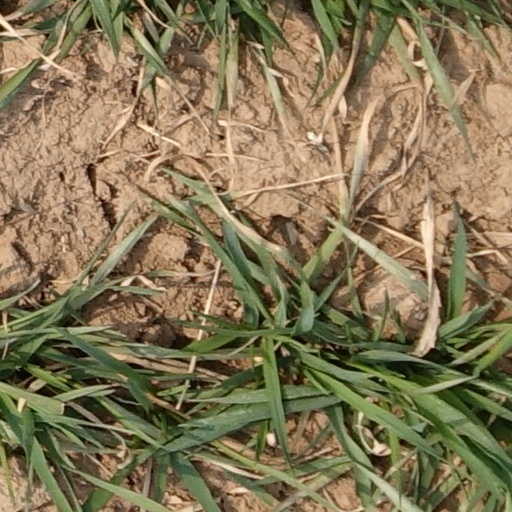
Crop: wheat